Calicut–Portuguese conflicts

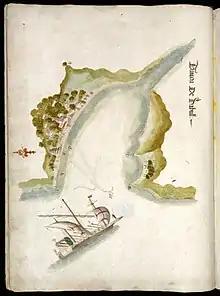
The port city of Dabul and a Portuguese bastard-galley depicted by Dom João de Castro.

The Kolathiri raja who had welcomed the Portuguese died in April 1507 and as his succession was contested, the Zamorin managed to place a preferred candidate who was less inclined to the Portuguese on the throne.